Presidency of Dwight D. Eisenhower

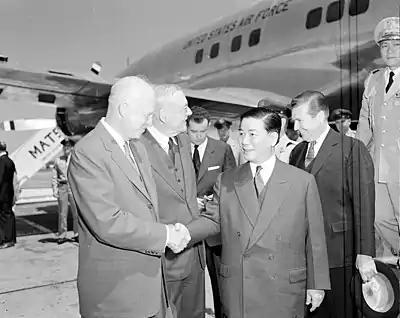
President Eisenhower and Secretary of State John Foster Dulles greet President Ngô Đình Diệm of South Vietnam, May 1957

Eisenhower, while accepting the doctrine of containment, sought to counter the Soviet Union through more active means as detailed in the State-Defense report NSC 68. The Eisenhower administration and the Central Intelligence Agency (CIA) used covert action to interfere with governments abroad. An early use of covert action was against the elected Prime Minister of Iran, Mohammed Mosaddeq, resulting in the 1953 Iranian coup d'état (or Operation Ajax).